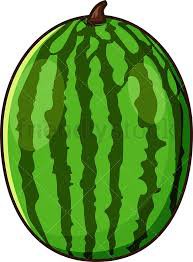
Label: Watermelon